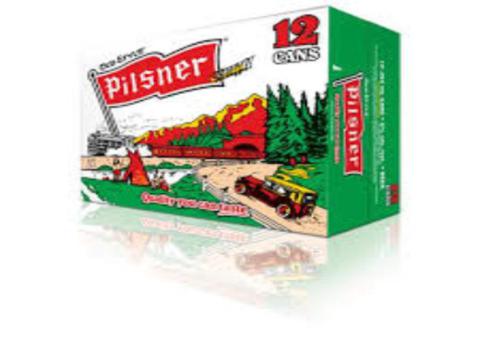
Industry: Food